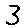
Label: 3